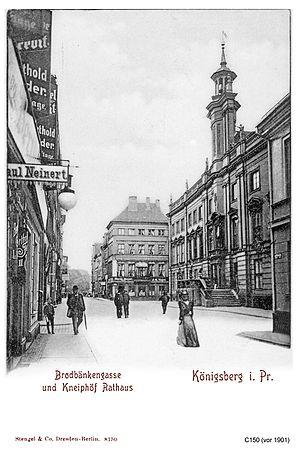
L'hôtel de ville de Kneiphof était l'hôtel de ville de Kneiphof, d'abord une ville indépendante et plus tard un quartier de Königsberg, en Allemagne. Il a servi d'hôtel de ville de Königsberg de 1724 à 1927, après quoi il est devenu un musée jusqu'à sa destruction en 1944.